Ferries in Istanbul

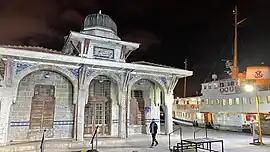
Bostancı Pier

The city's largest and oldest ferry operator is the municipally owned Şehir Hatları ("City Lines"). Founded in 1851 as the "Şirket-i Hayriye" (“The Goodwill Company”), Şehir Hatları operates the city's iconic white and orange ferries "(vapurs"). Şehir Hatları currently operates 30 ferries between 53 piers on 32 lines, serving both sides of the Bosphorus as well as the Princes' Islands. In 2023 Şehir Hatları transported 40 million passengers.